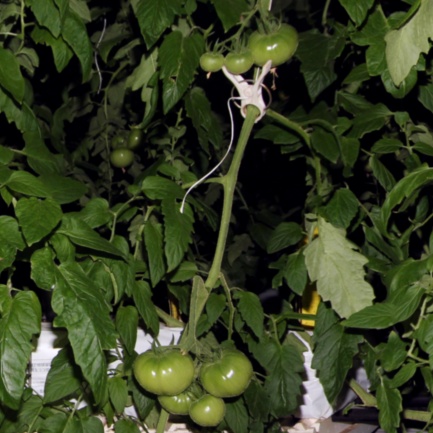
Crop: tomato